Cauca Department

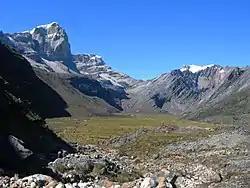
The Valley of the Cushions, part of the Andes Mountains.

Cauca Department is divided into 42 municipalities, 99 districts, 474 police posts and numerous villages and populated places. The municipalities are grouped into 27 circles and 29 notaries: a circle-based registration in Popayán and eight sectional offices based in Bolívar, Caloto, Puerto Tejada, Santander de Quilichao, Patia, Guapi and Silvia, makes up the judicial district of Popayán. This district possesses 8 judicial circuit seats in Popayán, Bolívar, Caloto, Guapi, Patia, Puerto Tejada, Santander de Quilichao and Silvia. The department makes up the constituency of Cauca.